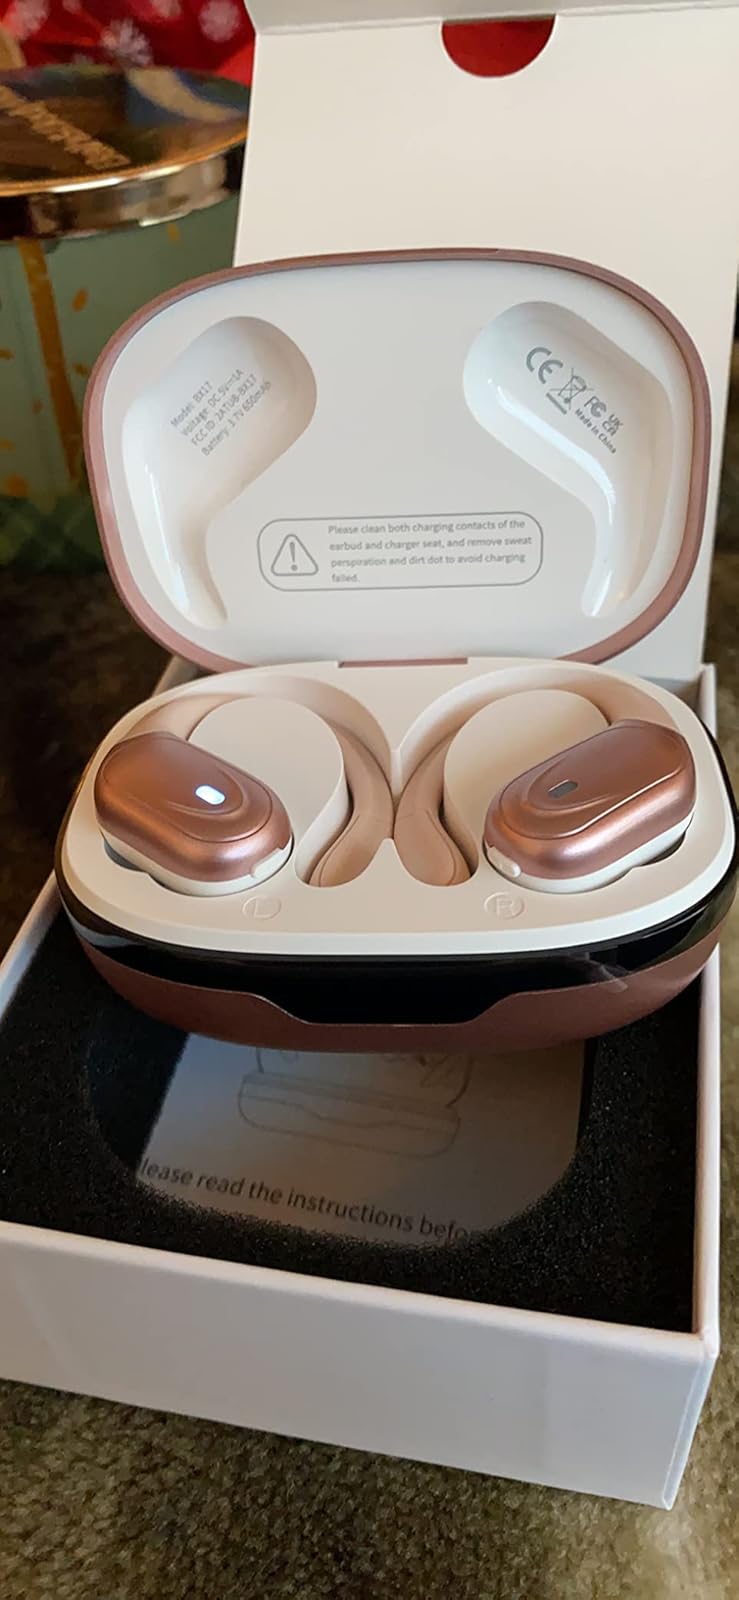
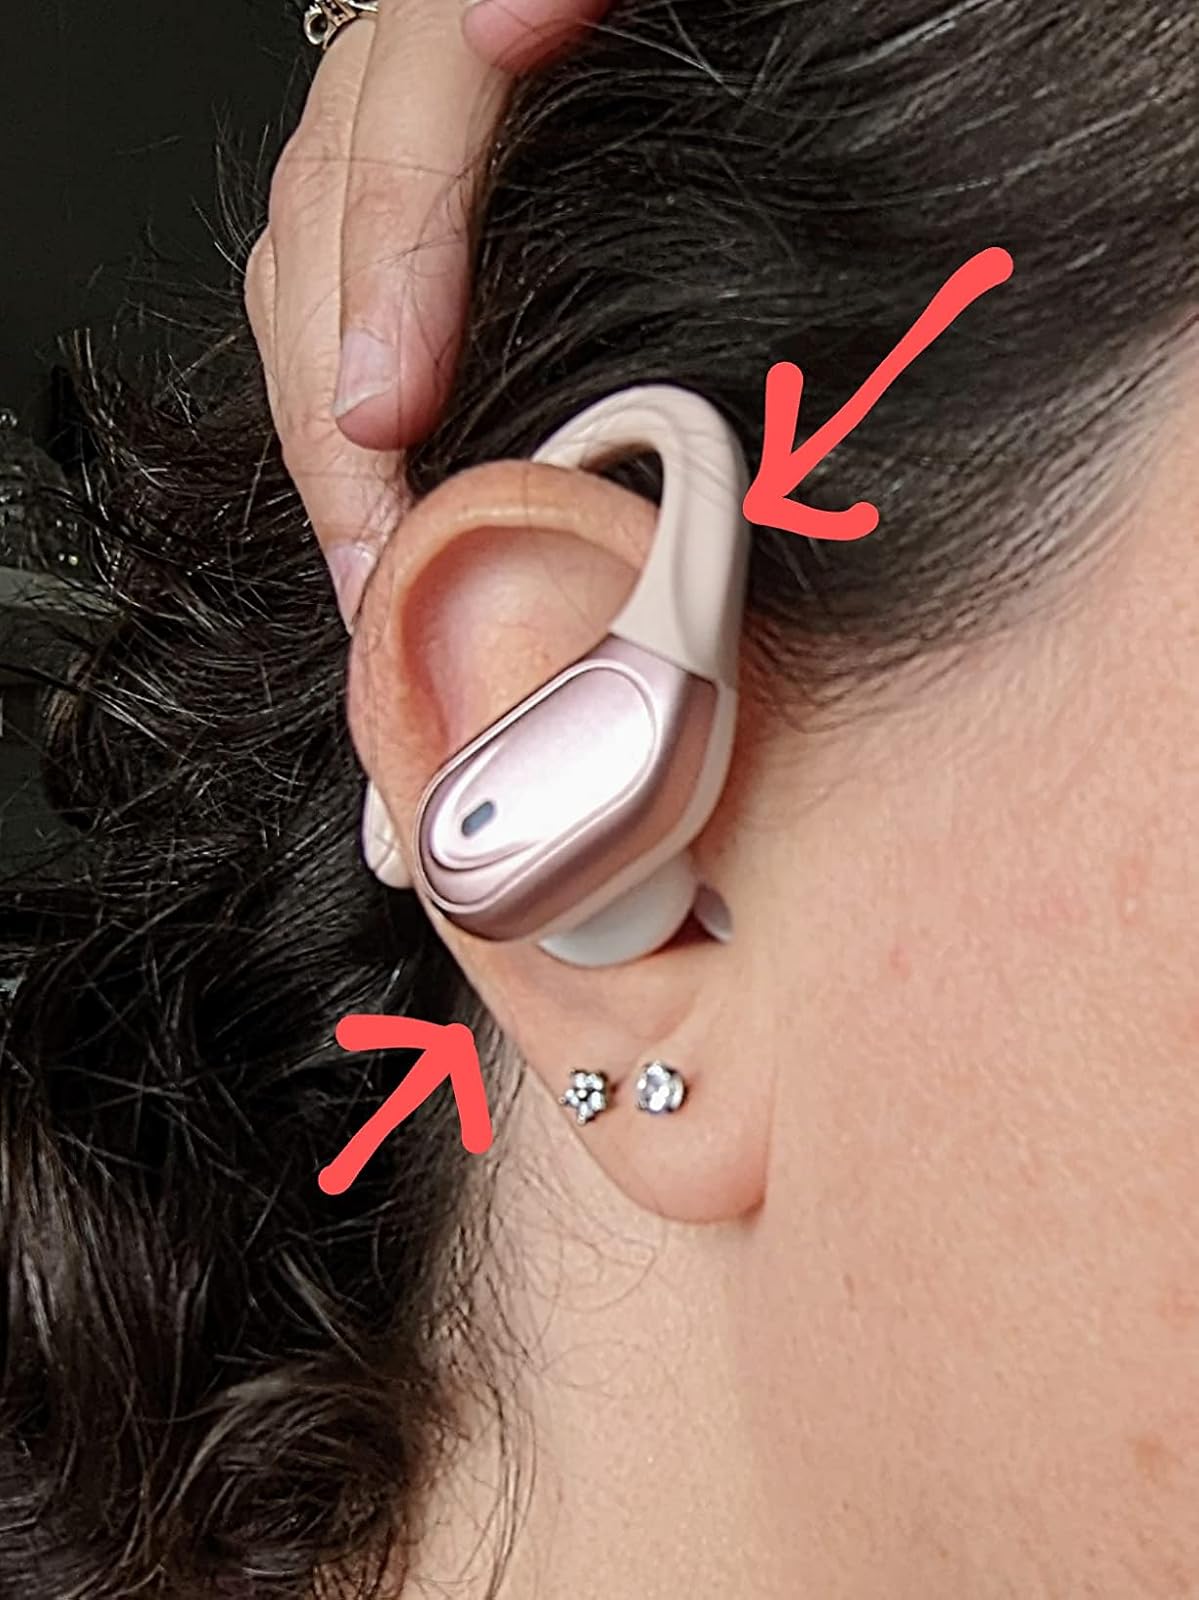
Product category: earbuds
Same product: yes